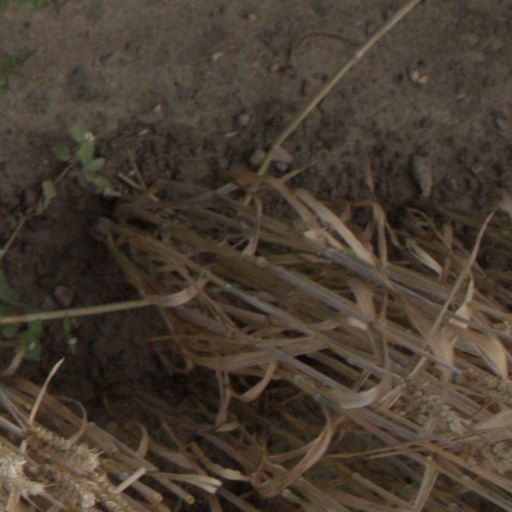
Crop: wheat